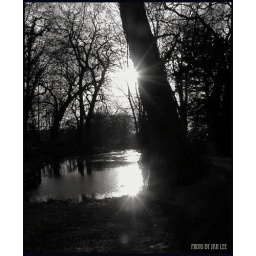
Small river in park farm road rainham essex.